Alvin Taylor

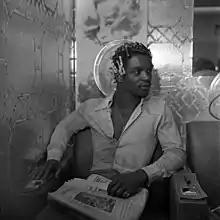
Taylor in a hair salon, 1974

Alvin Taylor (born March 26, 1953) is an American drummer, producer musical director, and author who is best known for his work with Elton John, Eric Burdon, George Harrison, Billy Preston, and Bob Welch.